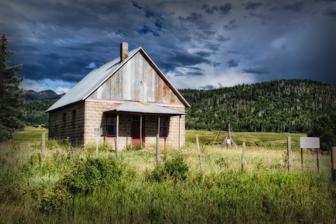
Building: Debs School
Country: United States of America
Year built: 1926
This article is about the school in Colorado. For the school in Minnesota, see Debs Consolidated School . United States historic place Debs School U.S. National Register of Historic Places Show map of Colorado Show map of the United States Location 2783 McManus Road Nearest city Pagosa Springs, Colorado Coordinates 37°26′16″N 107°09′44″W / 37.43785°N 107.16230°W / 37.43785; -107.16230 Area less than one acre Built 1926 Built by Curs, Walter Architectural style Rural Schoolhouse MPS Rural School Buildings in Colorado MPS NRHP reference No. 05000338 Added to NRHP April 28, 2005 The Debs School is an historic rural schoolhouse that was built in 1926 in Hinsdale County, Colorado . It is located near Pagosa Springs, Colorado . It has also been known as Upper Piedra School , 5HN642 , and the Debs Community Building . It was listed on the National Register of Historic Places in 2005. It is Hinsdale County's only surviving one-room schoolhouse . It was deemed significant for its architecture: its exterior walls are built of rock face ornamental concrete blocks, one of three identified schools in the state using that construction. It was named for socialist labor leader Eugene Debs . It served as a school from 1926 to 1951; it also served as a meeting hall. References